Hammat Tiberias

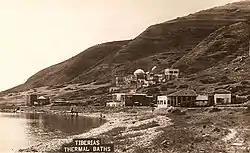
Tiberias thermal baths, 1925

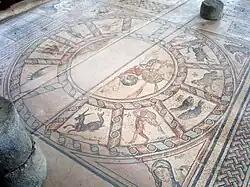
Zodiac mosaic floor in ancient synagogue

The 17 springs of Hamat Tiberias have been known since antiquity for their curative properties. According to the Jerusalem Talmud, a village once rested upon the site and was distinct from Tiberias. The site was rediscovered in 1920, when the Tiberias-Samakh road was being constructed.